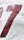
Number: 7